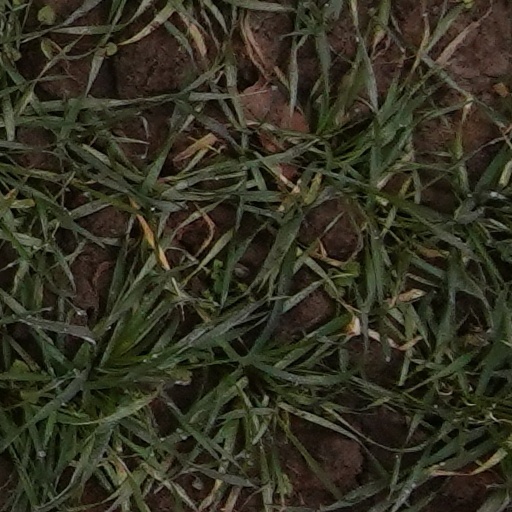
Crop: wheat